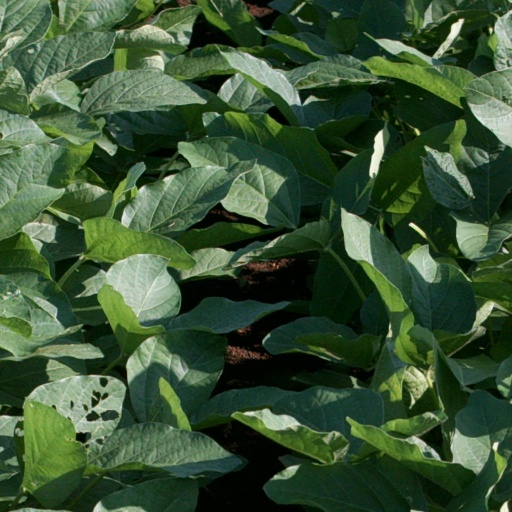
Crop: soybean